List of Once Upon a Time characters

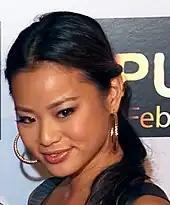
Jamie Chung

Dreamy/Grumpy/Leroy (seasons 1–7, "Wonderland") portrayed by Lee Arenberg, is a dwarf and mine digger. Born in the mines after his egg was accidentally sprinkled with fairy dust by the fairy Nova, he falls in love with her. The Blue Fairy tells Dreamy that if he and Nova run away together, she will lose her wings. Dreamy ends their relationship and returns to the mines, being renamed Grumpy. He then becomes friends with Snow White while she's on a run from the Evil Queen, inviting her to stay at the Dwarfs cottage. Together with the other dwarves, he helps Snow defeat King George and the Evil Queen, taking back the realm. He later ends up in Storybrookeafter the Dark Curse is castas a janitor at the Storybrooke General Hospital and the town drunk. He remains in Storybrooke for the subsequent curses until the merger of all the realms.